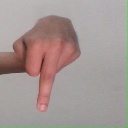
अक्षर: प